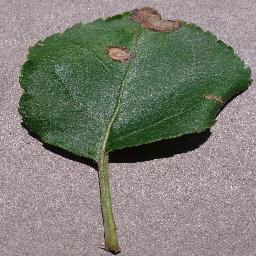
Label: Apple___Black_rot